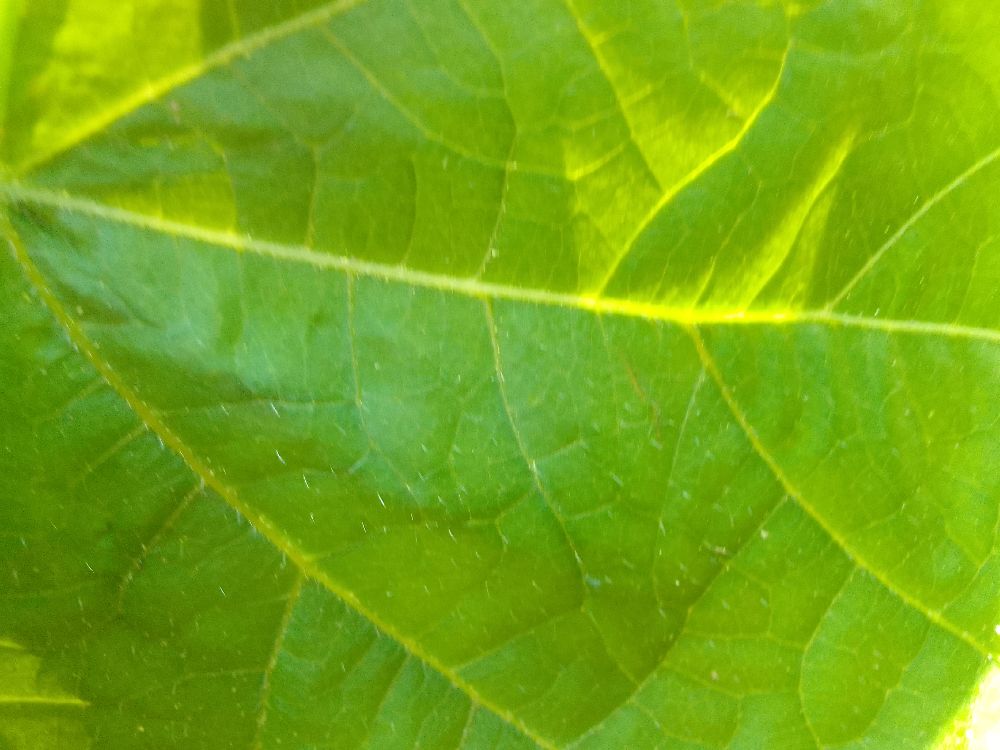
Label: healthy